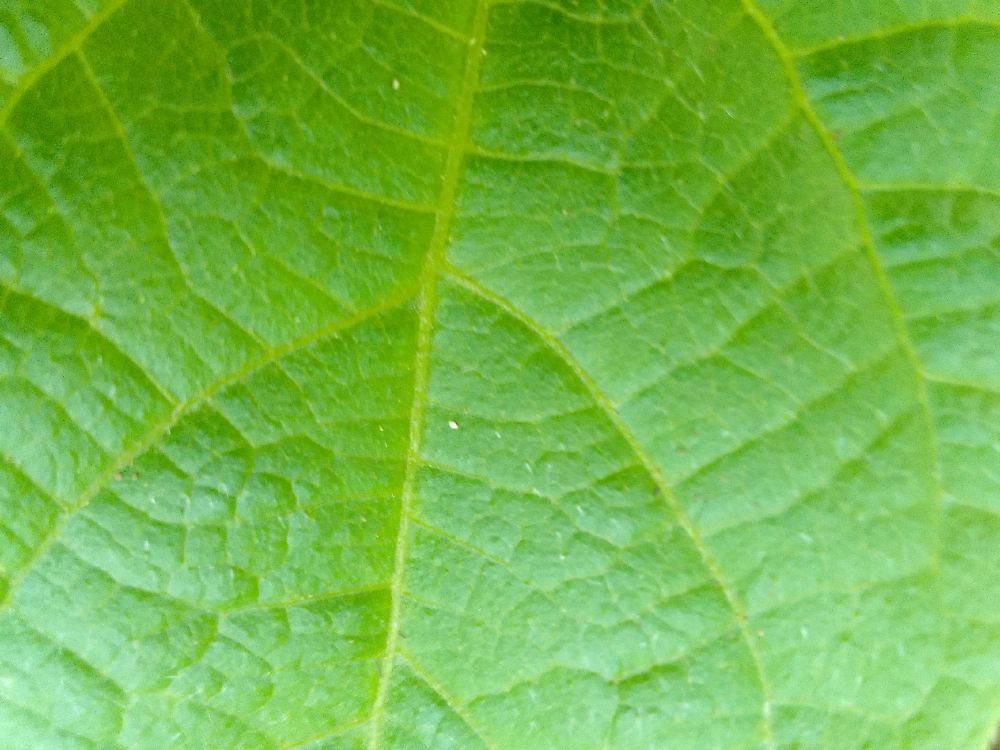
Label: healthy